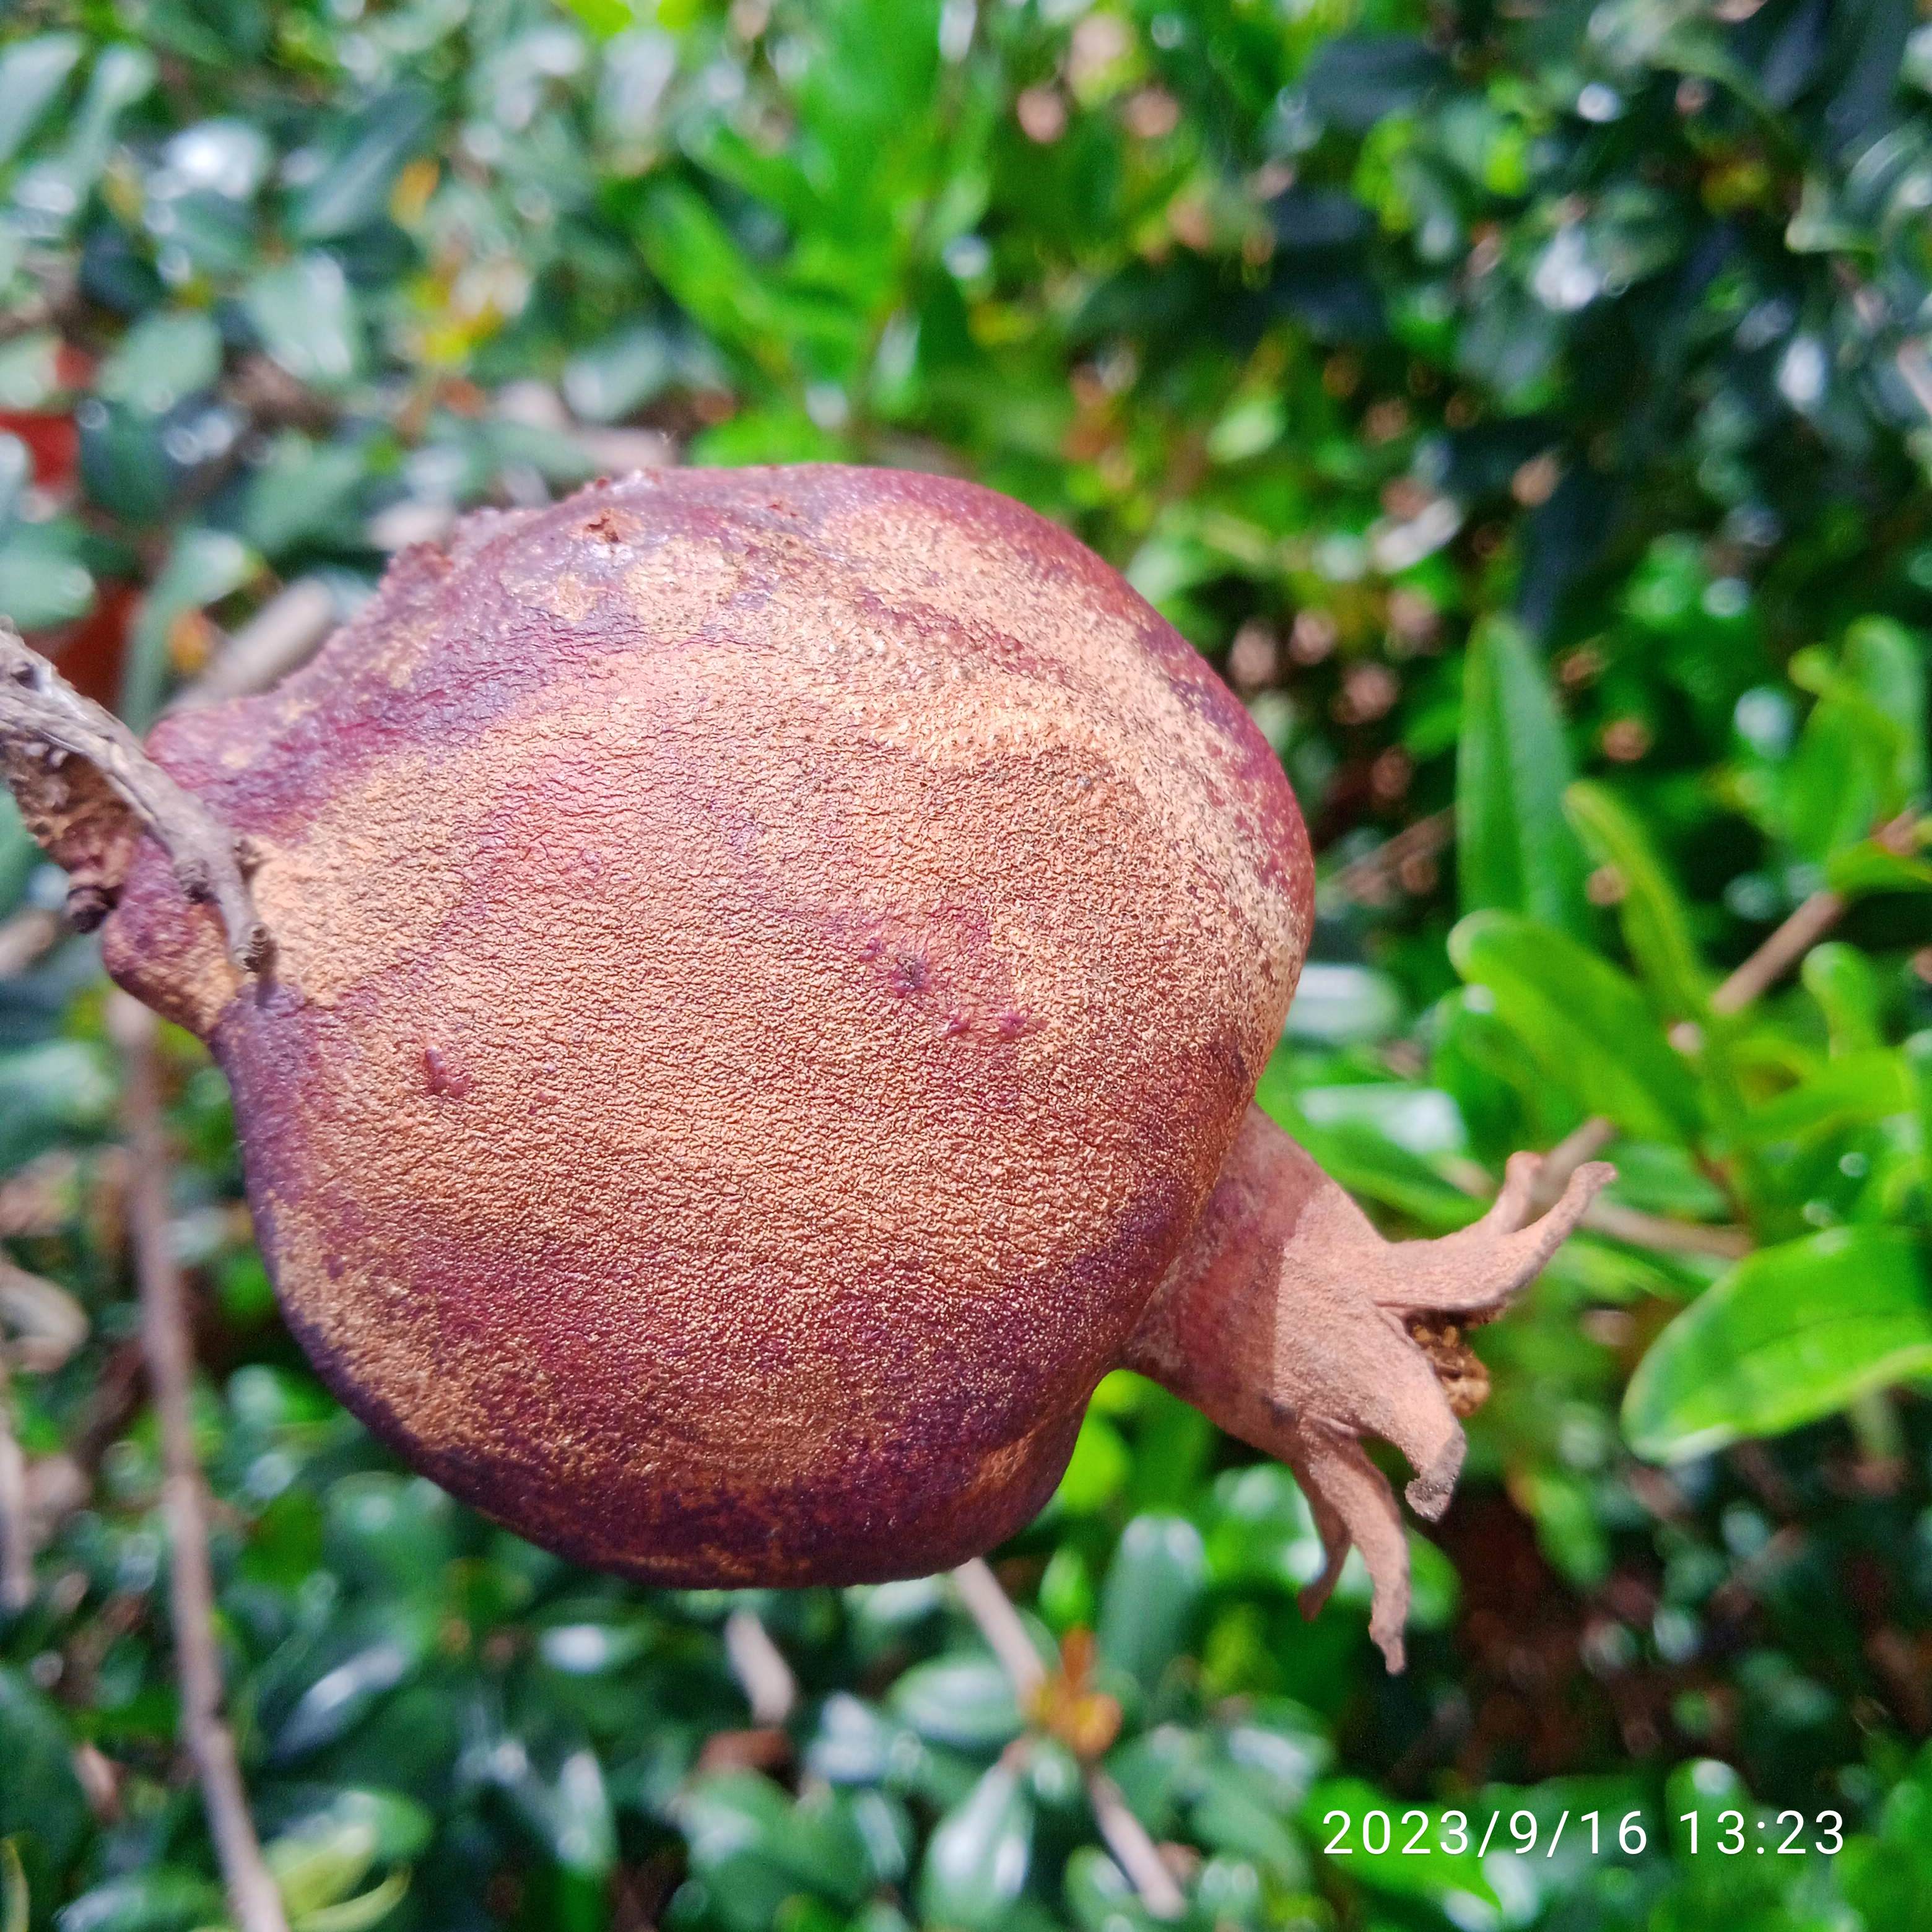
Label: Alternaria